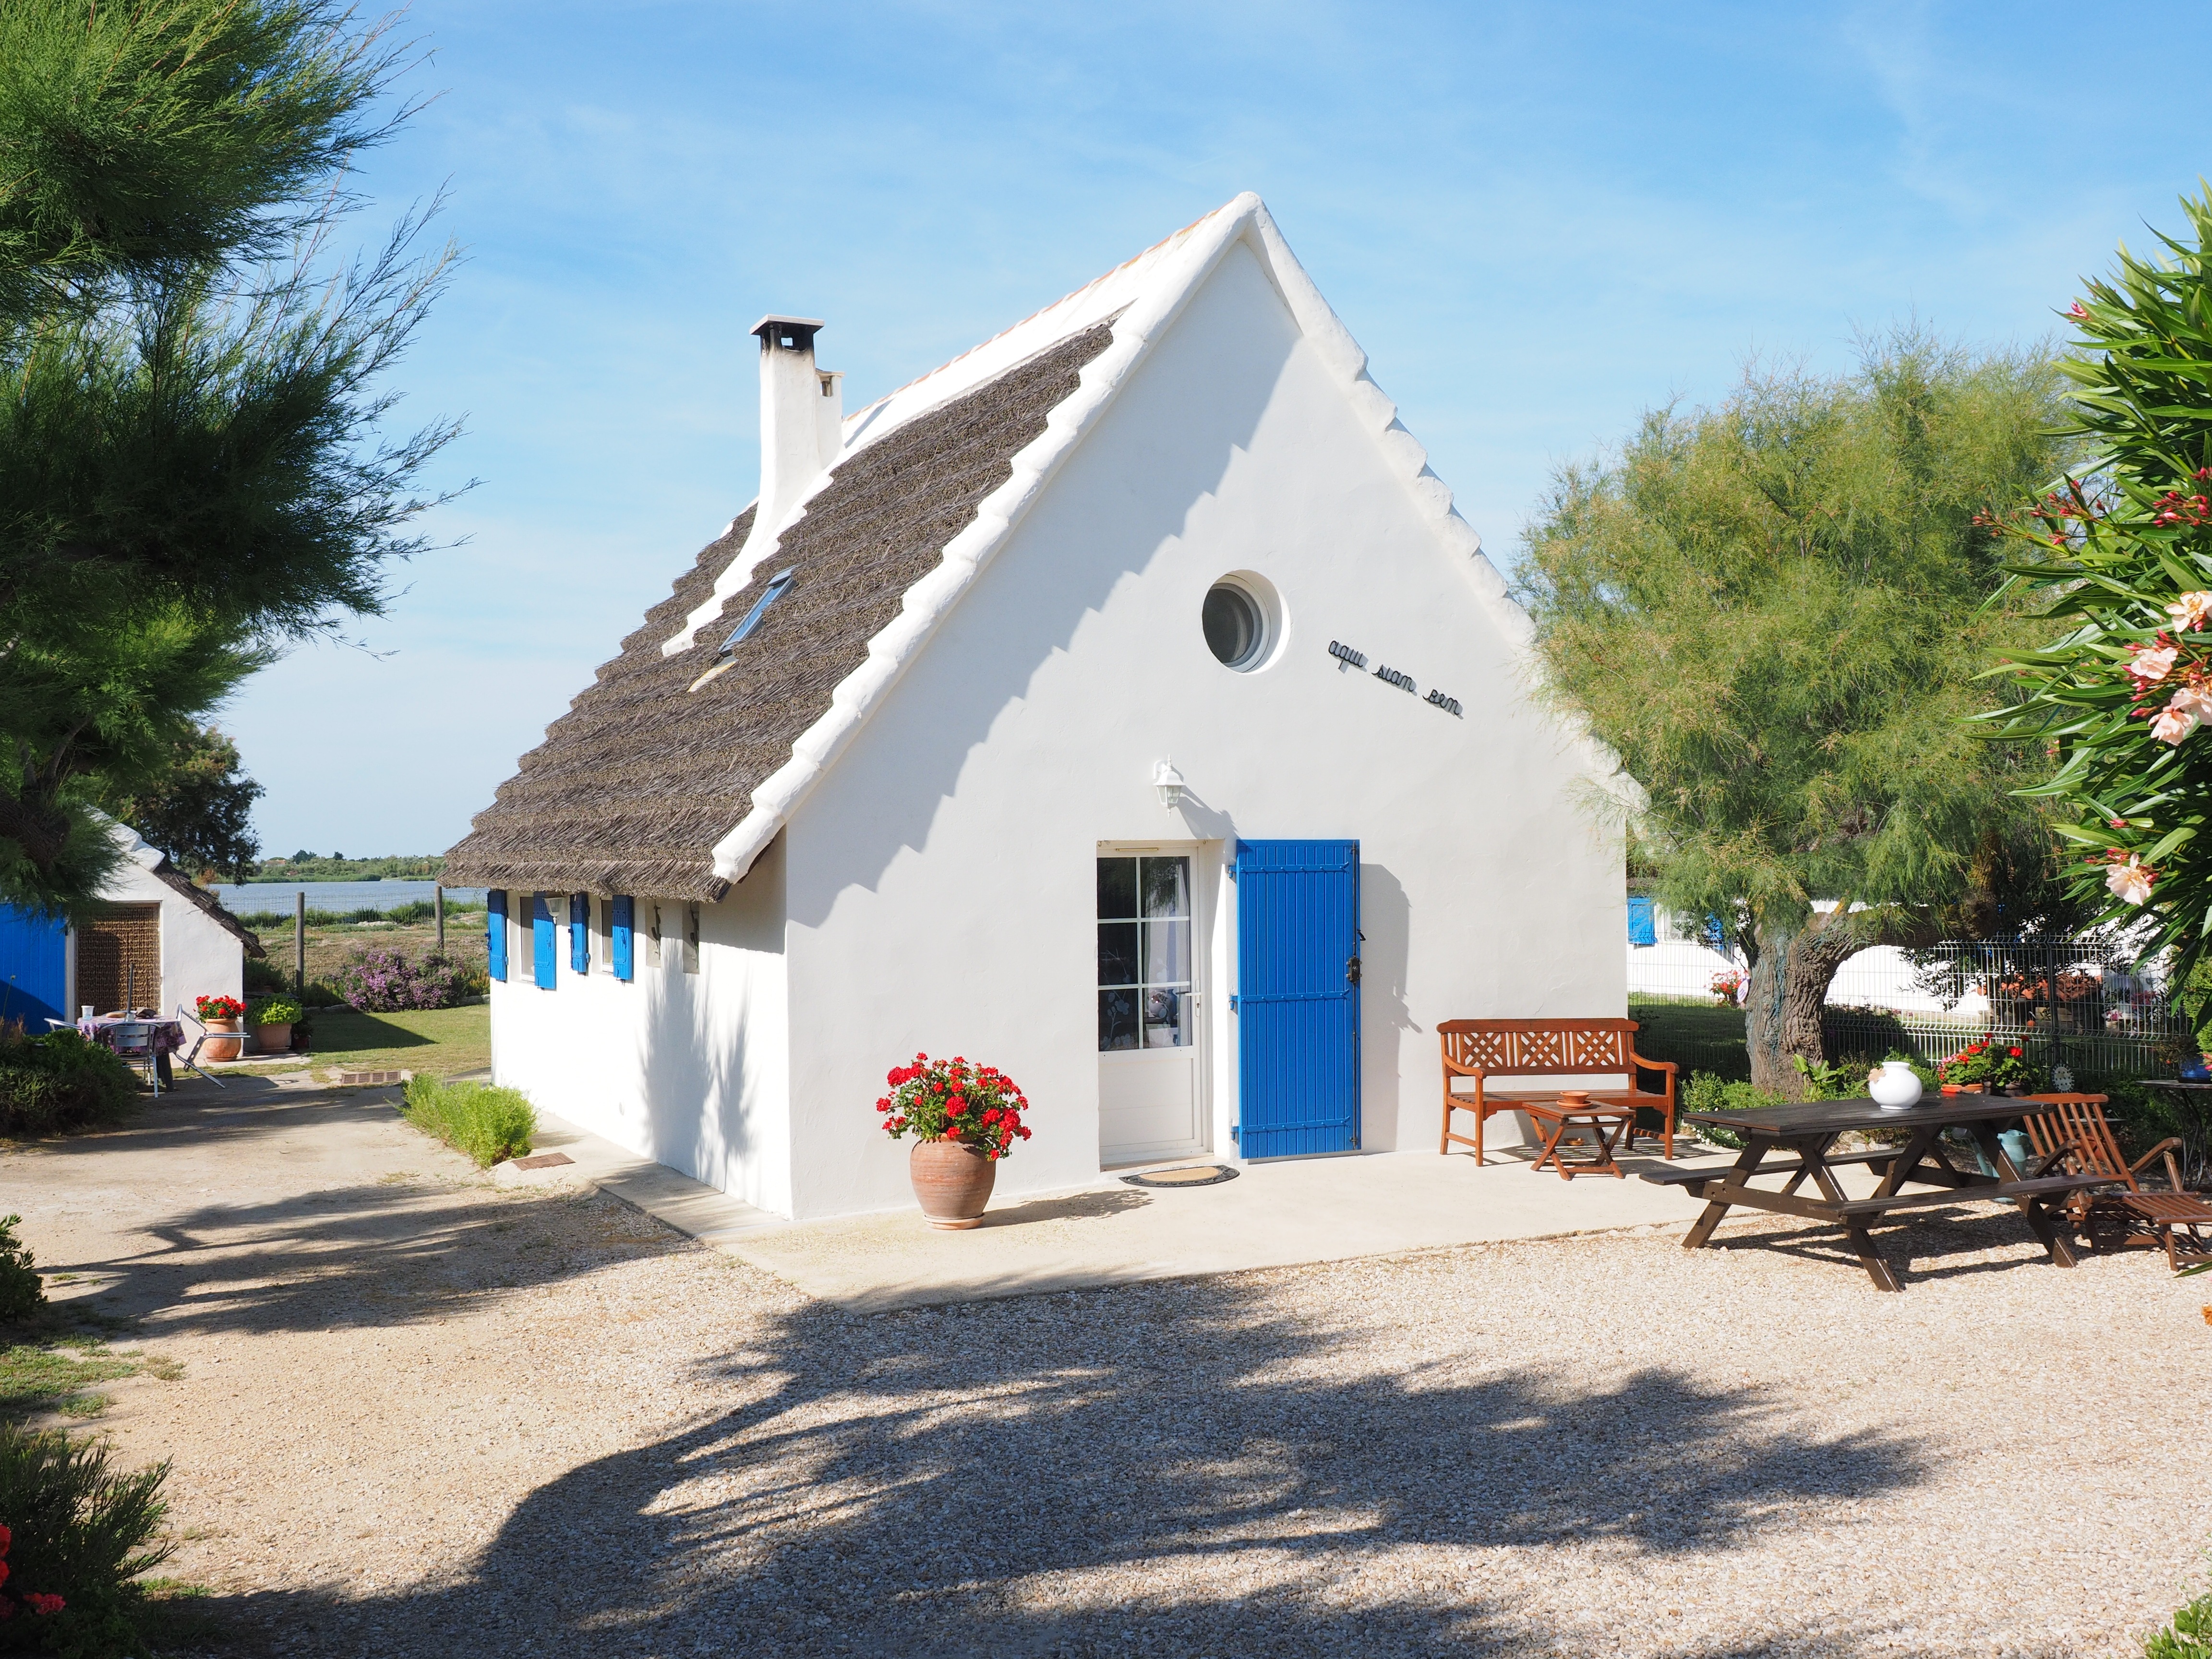
architecture, villa, house, home, village, cottage, property, chapel, place of worship, resort, estate, hacienda, bungalow